Tyler, Texas

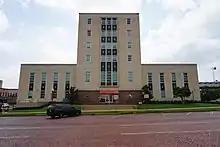
Smith County Courthouse

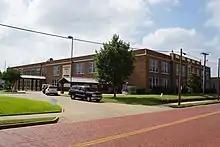
Caldwell Elementary School Arts Academy

A 2020 study by Sperling's BestPlaces found that 73.2% of residents of the Tyler area identified as religious or spiritual. Tyler is considered to be located in the Bible Belt, a region dominated by Protestant Christianity. There is also a significant Roman Catholic community. According to this 2020 study, 31.1% of Tylerite Christians identified as Baptist, primarily affiliated with the Texas Baptists, Southern Baptist Convention, National Baptist Convention, USA, Inc, National Baptist Convention of America, and Full Gospel Baptist Church Fellowship. The Roman Catholic community of Tyler and its metropolitan area have been primarily served by the Roman Catholic Diocese of Tyler. Following, 6.6% of the population were Methodists, mainly affiliated with the United Methodist Church and African Methodist Episcopal Church.